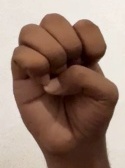
ASL sign: E